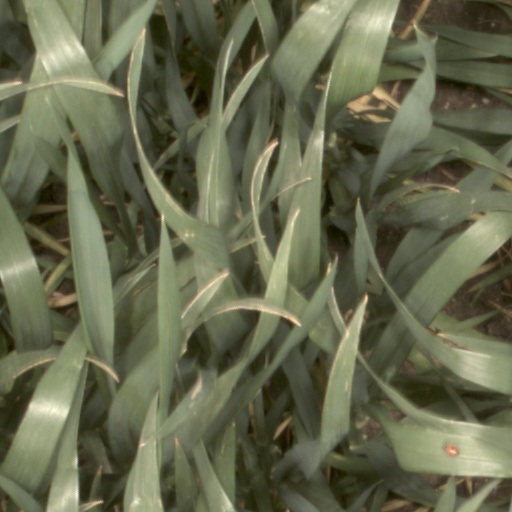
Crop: wheat